Charles T. Barney

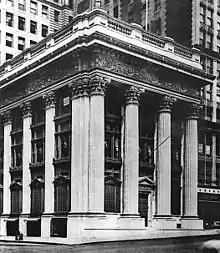
The headquarters of the Knickerbocker Trust Company in 1905, at the corner of 5th Avenue and 34th Street

His ties to the Whitney family helped him achieve great success in banking, real estate investment and opened the door to profitable business opportunities. Barney was made a special member of the firm of Rogers & Gould, members of the New York Stock Exchange. He joined the Knickerbocker Trust Company in 1884, was elected vice president in the 1890s and in 1897 succeeded Robert MacClay as president. During his tenure at Knickerbocker, the company's total deposits rose from $11 million to over $65 million. At its peak it was the third largest trust company in the city. In 1902-04 it built a new main office at the corner of Fifth Avenue and 34th Street (pictured), designed by McKim, Mead and White. There were also branch offices at 66 Broadway and in Harlem and The Bronx.